Gladys del Estal

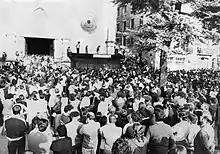
Funeral in Donostia-San Sebastián, attended by a large number of citizens (1979)

The anti-nuclear movement called a protest on 3 June 1979 at Tudela, converging with another against the Bardenas aircraft firing range. The Civil Guard took positions in Tudela and charged against the 4,000 marchers who turned out at the peaceful demonstration. As marchers fled, a number of them decided to sit down at the bridge against repression, with Gladys among them. A Civil Guard squad approach them, and the guardsman José Martinez Salas shot the young activist in the back of the head, causing her immediate death.